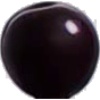
Label: cherry_wax_black